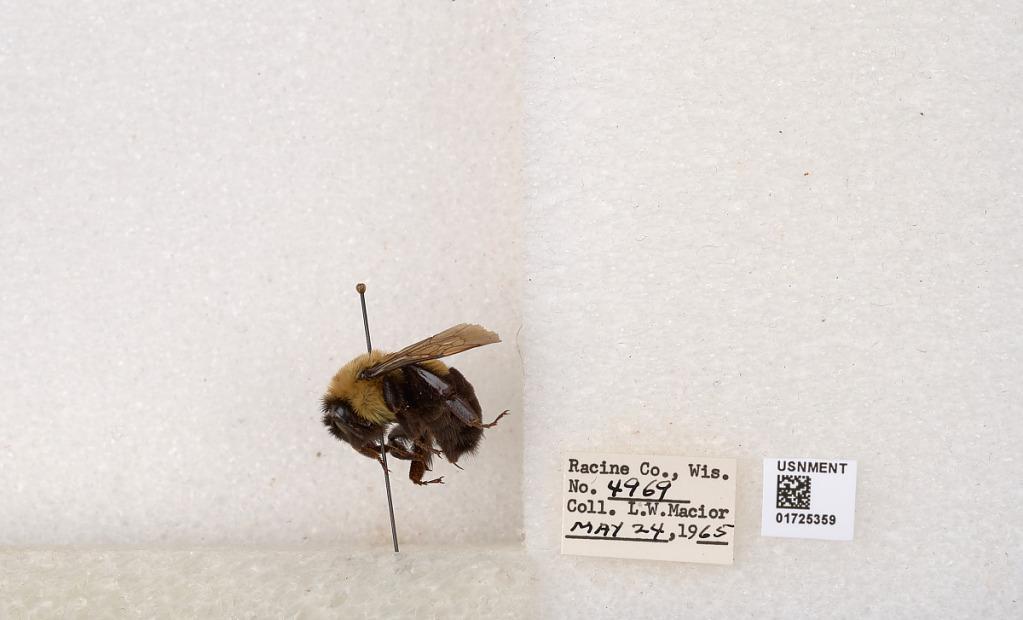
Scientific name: Bombus impatiens Cresson
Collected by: L. Macior
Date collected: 1965-5-24
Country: United States
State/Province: Wisconsin
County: Racine
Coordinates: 42.7299, -87.8123